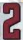
Number: 2